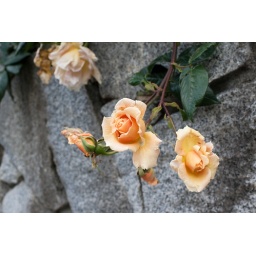
Spray roses and a stone wall in Queen Anne.